Answer in natural language. Considering the relative positions, where is white color dining table with respect to brown wooden chair with seagreen cushion (highlighted by a blue box)? Choose between the following options: right or left
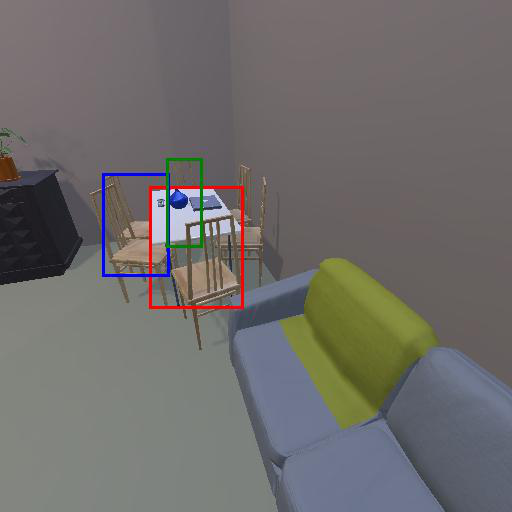
<answer>right</answer>